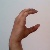
The image shows a hand gesture representing the letter 'C' in Indian Sign Language.